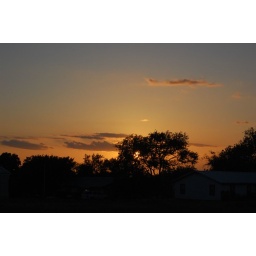
in a golden sky